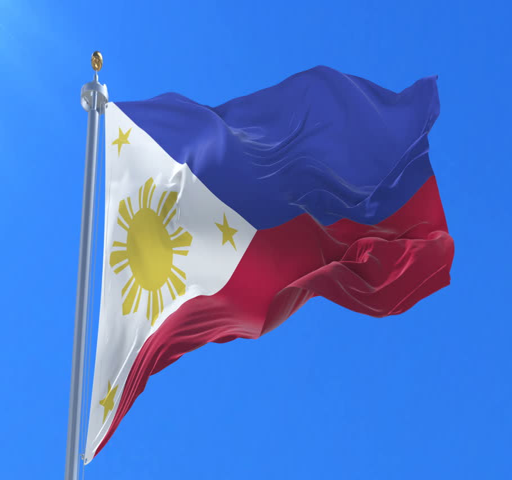
flag waving at wind in slow with blue sky , loop